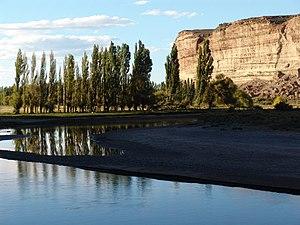
Le Río Chubut est un fleuve de Patagonie argentine qui, né dans le secteur occidental de la province de Río Negro, traverse la province de Chubut d'ouest en est. Il naît dans la Cordillère des Andes et se jette dans l'océan Atlantique.
La province de Chubut est une province de l’Argentine, située en Patagonie, entre les 42ᵉ et 46ᵉ parallèles sud.